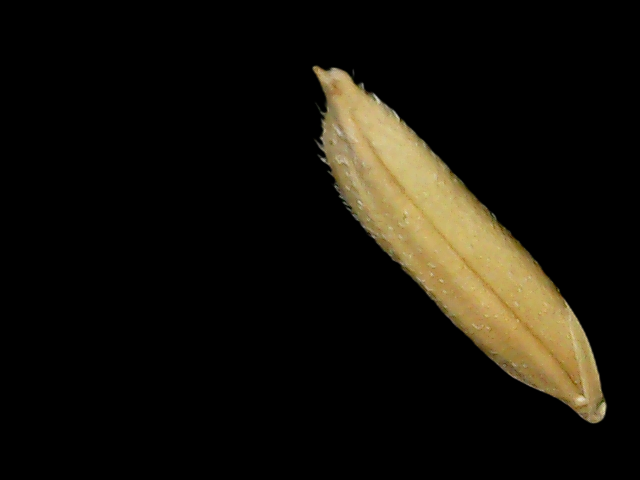
Rice variety: Binadhan14